Ivan Bušić Roša

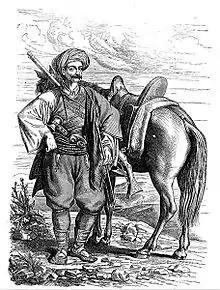
Harambaša was a senior commander of a hajduk band from Dalmatia in 19 century.

Ivan Bušić (1745–1783), nicknamed Roša (from Italian "rosso", "red", as in red-haired) was a "hajduk" (guerilla fighter) "harambaša" (commander) from the Imotski frontier ("Imotska krajina", in modern Croatia), who served the Republic of Venice against the Ottomans in Dalmatia, Bosnia and Herzegovina.